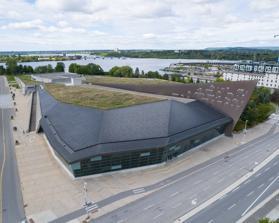
Building: Canadian War Museum
Country: Canada
Year built: 2005
War museum in Ontario, Canada Canadian War Museum Musée canadien de la guerre Exterior of the museum in 2022 Established January 1942 ; 83 years ago ( 1942-01 ) Location 1 Vimy Place, Ottawa , Ontario , Canada Coordinates 45°25′02″N 75°43′02″W / 45.41722°N 75.71722°W / 45.41722; -75.71722 Type War museum Director Caroline Dromaguet (interim) President Mark O'Niell Chairperson James Fleck Architect Moriyama & Teshima Architects & Griffiths Rankin Cook Architects Owner Canadian Museum of History Public transit access Pimisi Website www .warmuseum .ca Canadian Museum of History network Canadian Museum of History Canadian War Museum Virtual Museum of New France The Canadian War Museum (CWM) (French: Musée canadien de la guerre ) is a national museum on the country's military history in Ottawa , Ontario , Canada. The museum serves as both an educational facility on Canadian military history and a place of remembrance. The 40,860 square metres (439,800 sq ft) museum building is situated south of the Ottawa River in LeBreton Flats . The museum houses a number of exhibitions and memorials, in addition to a cafeteria, theatre, curatorial and conservation spaces, as well as storage space. The building also houses the Military History Research Centre, the museum's library and archives. The Canadian War Museum was formally established in 1942, although portions of the museum's collections originate from a military museum that operated from 1880 to 1896. The museum was operated by the Public Archives of Canada until 1967, when the National Museums of Canada Corporation was formed to manage several national institutions, including the war museum.  In the same year, the war museum was relocated from its original building to the former Public Archives of Canada building. Management of the museum was later assumed by the Canadian Museum of Civilization Corporation (later renamed the Canadian Museum of History Corporation ) in 1990. Plans to expand the museum during the mid-1990s resulted in the construction of a new building at LeBreton Flats. Designed by Moriyama & Teshima Architects and Griffiths Rankin Cook Architects, the new Canadian War Museum building was opened to the public in 2005. The museum's collection contains more than 500,000 items related to military history, including more than 13,000 works of military art . In addition to its permanent exhibition, the museum has hosted and organized a number of travelling exhibitions relating to Canadian military history. History Cartier Square Drill Hall housed the Cartier Square Military Museum from 1880 to 1896. The military museum served as the predecessor to the Canadian War Museum Background The collections of the Canadian War Museum originated from the collections of the Cartier Square Military Museum, established through a general order on 5 November 1880. Established with the intention to be a museum of national interest, the institution sought to preserve historical records and materials relating to the Canadian Militia , and any of its colonial predecessors. A proposal to establish a library operated by the museum was made in 1882, although these plans never came to fruition. As the museum continued to solicit donations for its collection the museum quickly outgrew its space in the drill hall, and appeals for a new facility were made by 1886. The museum was closed in 1896, to make room for a new shipment of Lee-Enfield rifles and space training. The militia office originally intended for the museum to be relocated, storing its collections in an old military warehouse below Parliament Hill (present location of the Bytown Museum ). In July 1901, the Department of Militia and Defence negotiated a lease to house the museum in a building in Ottawa . However, little effort was put into reopening the museum, with the department opting to not renew the building's lease in 1905. On 26 January 1907, the Militia Council was informed by Eugène Fiset , the quartermaster-general of the Canadian Militia, that there was "no interest being taken by the officers of the garrison" to reopen the museum, and recommend to not reopening it. The collection from the Cartier Square Military Museum remained at the warehouse until Dominion Archivist, Arthur Doughty , requested the transference of the items to the archives to display some of them. The militia approved the request, and transferred 105 items to the Dominion Archives between 1910 and 1919; although in doing so, the militia believed the archives had assumed responsibility for establishing any future military museum. By the 1910s, the militia began to redirect potential donors of military artifacts to the Dominion Archives. These artifacts, in addition to captured German weapons from the First World War , were exhibited for the first time in a travelling exhibition in 1916. In December 1918, the Commission on War Records and Trophies was established to distribute German war trophies and war-related materials to memorials across Canada. However, the Commission retained several pieces at the Dominion Archives with the hope they would eventually be exhibited in a national museum. In 1924, the War Trophy Building was built adjacent to the original Dominion Archives building to house the military collection. In 1935, Doughty struck a deal with General Andrew McNaughton , the Chief of General Staff , for the militia to support the establishment of the museum. A War Trophies Review Board was established between the archives and militia, charged with selecting the best items to preserve for a future museum. Establishment The Canadian War Museum was formally opened at the War Trophies Building in January 1942; initially operated by the Dominion Archives, and partially funded by the Department of National Defence . In 1958, management of the Canadian War Museum was assumed by the National Museum of Canada (predecessor to the Canadian Museum of History and the Canadian Museum of Nature ). The original Dominion Archives building housed the war museum from 1967 to 2005 The museum relocated to the original Dominion Archives building, adjacent to the War Trophies building in June 1967; after the Public Archives of Canada moved its operations to a new facility. However, the museum continued to use the War Trophies building as a storage facility. In the same year, management of the war museum was assumed by the National Museums of Canada Corporation; a crown corporation which managed several national institutions, including the war museum. In 1983 the museum relocated its storage facilities from the War Trophies building to Vimy House ; with the former building demolished to make way for the National Gallery of Canada 's new building. In 1990, the Canadian Museum of Civilization Corporation (later renamed the Canadian Museum of History Corporation) was formed through The Museum Act , and assumed management of several national museums of Canada , including the war museum. By the 1990s, museum's staff had voiced the space in the building was inadequate, with some areas of the building deemed environmentally hazardous for the exhibition of certain artifacts. In 1991, the government established the Task Force on Military History Museum Collections in Canada, whose final report called for more resources to be given to the museum, referring to its shape in the original Dominion Archives building as "embarrassing," and a "national disgrace." Although the Canadian Museum of Civilization Corporation invested C$ 1.7 million for new exhibit designs as a result of the report; funds remained limited for expansion, with the federal government implementing a number of austerity measures during the mid-1990s. A museum supporter's group, the "Friends of the Canadian War Museum" was established in 1995 to assist the museum in fundraising efforts. Exterior of Vimy House . From 1983 to 2004, items from the museum's collection that were not on display were stored at Vimy House. Between 1996 and 1997, the museum considered opening a large Holocaust exhibition within the museum. In addition to the exhibition, the architectural expansion plans released in November 1997 included enhanced exhibit spaces, a theatre, and a memorial chamber. However, the proposed exhibit was opposed by Canadian veterans, who felt a sense of neglect by the museum, and believed an exhibition on the Holocaust would further marginalize them; in addition to some historians who believed the museum was an inappropriate space for such an exhibition. Following events commemorating the 50th anniversary of the end of the Second World War passed, public debate over the museum's future intensified; with the Senate Subcommittee on Veterans Affairs convening a hearing in February 1998 to determine the future of the exhibition and the museum itself. Following the Senate Subcommittee hearings, the chair of the Canadian Museum of Civilization Corporation, Adrienne Clarkson announced the museum would abandon its plans for a Holocaust exhibition, although proceed with its plans to expand the museum. Barney Danson was appointed to the board of trustees and the war museum advisory committee in 1998. This led to an increase in the museum's research capacity and towards the establishment of the Centre of Military History. Danson later secured for the museum the acquisition of property near CFB Rockcliffe . 21st century In March 2000, the Government of Canada formally announced plans to build a new museum building at CFB Rockcliffe. However, in 2001, Canadian Prime Minister Jean Chrétien intervened to have the proposed location changed to LeBreton Flats , a formerly industrial area of the city. LeBreton Flats was initially rejected as a site for the new museum building during the planning stages of the project as the site was contaminated. However, Chrétien proposed to decontaminate the site, with the museum serving as the centrepiece for the area's revitalization efforts. In 2001, a design submitted by Moriyama & Teshima Architects and Griffiths Rankin Cook Architects was selected for the design of the new building. Groundbreaking for the new building took place in November 2002, followed by a major decontamination effort of the property by the National Capital Commission . Construction for the new museum building in May 2004 By 2004 the museum began to move its larger artifacts from its exhibits, as well as its storage facility into the new building. By the end of 2004, the museum closed its storage facility in Vimy House and closed its facility in the original Dominion Archives building in January 2005. The new building was opened on 8 May 2005, coinciding with the 60th anniversary of Victory in Europe day. On the same day the new building was opened to the public, Canada Post issued a 50¢ stamp to commemorate the opening of the new museum. The total cost to build a new building for the museum, and the exhibitions was approximately C$135 million. Shortly after its opening of the new building, the museum became the centre of controversy over its interpretation of the Combined Bomber Offensive during World War II, in which some 20,000 Canadians participated. Much of the controversy stemmed from two assertions made on a museum label , that the bombing offensive was largely ineffective until later in the war, and that its morality and value of strategic bombings remained contested. Complaints from Canadian veterans prompted another Senate Subcommittee to be launched. Museum staff eventually removed the offending museum label, replacing it with another label with text three times in length that "glossed over the salient facts;" although the offending images remained. Site Aerial view of the museum's green roof , with the Ottawa River and Capital Pathway adjacent to the building. The 7.5 hectares (19 acres) property is situated within LeBreton Flats, a neighbourhood within Ottawa, the capital city of Canada. The property is situated southwest of Parliament Hill and the National War Memorial . The property is bounded by roadways to the east and south, by the Capital Pathway , and the southern banks of the Ottawa River to the west and north. Water from the Ottawa River is drawn into the building for mechanical cooling, and ground irrigation of the larger property. Directly south of the museum building is an urban park called The Commons , used for various events hosted by the museum. A wheelchair accessible pathway built around the building's green roof connects The Commons with the parkland to the north of the museum. Building The 440,000-square-metre-building (4,700,000 sq ft) was designed by Moriyama & Teshima Architects & Griffiths Rankin Cook Architects; with Raymond Moriyama and Alex Rankin as the principal architect. Stantec was contracted as the civil engineering consultant, whereas PCL Construction was contracted as the project's construction manager . The cost to construct the building was approximately C$96 million. Concrete and glass facade at the north entrance to the museum Regeneration served as the primary theme for the architectural design team of the building, with the design intended to showcase war's impact on nature; and nature's ability to regrow and "regenerate" from war. Tilted and jagged planes, along with roughhewn materials are used throughout the building in a form of "controlled imperfection", intended to create the impression of trauma and disequilibrium. The building's massing largely remains low to the ground, with only the building's eastern portions only rising high above. A significant portion of the building is made out of concrete, with 36,000 cubic metres (47,086 cu yd) of cast-in-place concrete used throughout the building; in addition to 3,750 tonnes of reinforced steel. Many of the exterior and interior walls of the building are placed on a variety of angles, from 90 degrees to 31 degrees, with eight different angles in all used throughout the building. Exterior Exterior of the Canadian War Museum from the north With regeneration being the primary theme of the architectural design, the external lines of the building were designed to evoke the "devastations of war," with the building appearing to emerge from a "scarred landscape". The angular building was designed to appear as if it was "emerging from the Ottawa River. The highest point of the building rises 24 metres (79 ft) off the ground, and faces towards the Canadian Parliament Buildings , and Peace Tower . A 20,500 square metres (221,000 sq ft) self-seeding green roof, which connects to the surrounding parkland and riverfront, is also situated on the rooftop of the building. The green roof was incorporated into the museum building in order to reflect the building's larger theme of regeneration; with the green rooftop intended to appear as nature fusing with ruins, showcasing the process of regeneration. The green roof also provides the building with some sustainability benefits; being an economical and efficient solution for stormwater management in the area, providing energy savings, and providing air pollution remediation. The roof was designed to mimic the urban development of the area, with the western portions of the rooftop closer to the rural areas of Ottawa designed to blend in with the surrounding parkland, while the eastern portion closer to downtown Ottawa features sloped concrete slopes that provide visitors with a view into the museum from the rooftop. Southeastern glass façade the building. Windows along the protrusion are arranged to spell "lest we forget/ n'oublions jamais in Morse code . Nearly the entire southeastern façade of the building is covered in glass, providing people outside the museum a view of some of its items on display in the LeBreton Gallery, an open-storage exhibition space in the building. Near the top of the building's walls are a series of small windows that spell out "lest we forget/ n'oublions jamais " in Morse code . The exposed concrete board-form exterior is fitted with cast-in-place insulated concrete wall panels. Conversely, the entrance of the building is fitted with aluminum frames; with the canted curtain wall facing Parliament Hill. Panorama of the concrete façade on the southern exterior of the building from Vimy Place Interior An angled concrete wall line a hallway leading to the museum's exhibition space. The interior walls of the building are primarily made out of concrete that incorporates up to 15 per cent recycled fly ash , making the walls of the building a large energy-conserving mass. The walls are designed to emerge sharply from the ground, in an unusual fashion; whereas the floors were designed with slight slopes within them. Together, these design features are intended to evoke the feeling of instability with the museum's visitors. All the galleries within the building include ramps and slopes, making all exhibits in the museum wheelchair accessible. Exterior façade of Memorial Hall from the museum's lobby. Concrete is a major material used in the museum's lobby; with post-tensioned concrete beams extending throughout the foyer, in addition to 596 tonnes of exposed structural steel. One side of the lobby's walls is textured and patterned like rough-hewn wooden planks, whereas the other side is patterned to resemble large blocks of quarried stone. In addition to concrete, copper that was originally used on the roof of the Library of Parliament is used on the walls of the museum lobby and the LeBreton Gallery. However, most of the building's interior space remains austere, to provide visitors with a solemn space for reflection. A 7-metre-high (23 ft) audio-visual presentation of what is contained inside the exhibits is situated at the access point from the main foyer to the exhibition areas. Other educational facilities within the building include the Military History Resource Centre, a museum library and archive; and the 236-seat Barney Danson Theatre. The war museum's theatre is named in honour of Barney Danson, in recognition of his efforts in supporting the Canadian War Museum. The building also includes a dedicated group entrance; and a sunlit cafeteria along the riverfront portion of the building, with a seasonal terrace; dedicated climate-controlled vaults; and laboratories for on-site repairs of artifacts. Including all areas of the museum, the total gross floor area of the museum building is 40,860 square metres (439,800 sq ft). Exhibitions The Canadian War Museum functions as a history museum, and as a "palace of memory". As a result, many of the museum's permanent exhibitions function as both educational exhibits, and as a memorial. Permanent exhibitions at the museum include the Canadian Experience Galleries , Memorial Hall , Regeneration Hall , and the Royal Canadian Legion Hall of Honour . The Canadian Experience Galleries are a series of four Canadian military history galleries arranged chronologically. Memorial Hall is the only exhibition that is free to the public, with Memorial Hall being accessible through the lobby. Regeneration Hall is one of several permanent exhibitions at the museum The permanent exhibitions at the museum were designed by Haley Sharpe Design, based in Leicester , UK, and Origin Studios, based in Ottawa. The design team, together with museum historians, crafted its exhibits in which the themes of brutality, geography, politics, and survival are woven throughout most of the exhibitions in the museum. The museum permanent exhibitions are divided into seven zones, and further subdivided into 25 themed clusters. Graphic interpretive information is spread throughout the exhibits in order to convey textual and visual information to visitors. Exhibition design teams worked in conjunction with the architectural team for the new museum building, providing the exhibition design team with greater influence in how the exhibitions were arranged, positioned, and shaped; a degree of architectural influence not available to exhibition design teams working to fit exhibits in a pre-existing space. The exhibit structures, like the building itself, is angular and trapezoidal, reflecting the museum's theme of regeneration, in addition to enhancing the themes of the exhibits. The exhibition areas in the museum feature austere lines of galvanized steel, concrete, wood, and other hard surfaces with strong, and deep colours. The exhibition areas' design was intended to provide visitors with "little comfort or respite," with the "fragmented structure of the exhibits," intended to the story of war. Although angular lines are prevalent throughout the design of the building and exhibitions, coloured curved structures are strategically placed throughout the galleries, acting as a counterpoint to the angular design of the building. In addition to permanent exhibitions, the museum also organizes and hosts special and travelling exhibitions. Canadian Experience galleries A life-sized trench diorama in the South African and the First World War gallery. The Canadian Experience galleries are a collection of four galleries that take up 5,028 square metres (54,120 sq ft) of space. The four galleries document the military history of Canada , with the four galleries being Early Wars in Canada , South African and the First World War , Second World War , and From the Cold War to the Present . Although some galleries are centred around individual conflicts, events involving Canadians serve as the focus for the galleries, with other events during these conflicts only being briefly addressed. The galleries were intended to "enhance the human experiences of war," documenting moments in Canadian military history that helped shape the country; with many of the exhibits drawing links to the events with larger themes of nationhood and national identity. Many of the exhibits were designed to simulate the "collective perspective" of Canadian service members, and Canadians in the homefront to a lesser extent. The galleries are themed after four "intertwined principles," geography, brutality, politics, and survival; with each principle serving as the leading theme for a gallery. Visitors are introduced to these principles before entering the galleries, with conceptual phrases relating to these principles printed on the walls of the rotunda outside the entrance of the Canadian Experience galleries. An exhibit on the Seven Years' War in the Early Wars in Canada gallery The Early Wars in Canada gallery explores First Nations conflicts, as well as conflicts in New France and British North America , and post- confederated Canada in the 19th century. Many of the exhibits showcase how early conflicts in Canada were shaped by geography, and centred around lakes, streams, and rivers. Conflicts covered in this exhibit include the Beaver Wars , Anglo-French conflicts to the Seven Years' War , the American Revolutionary War , War of 1812 , and the North-West Rebellion . The South African and the First World War gallery explores Canadian participation in the Second Boer War and the First World War. The South African and the First World War gallery is styled to resemble Canada during Queen Victoria 's diamond jubilee in 1897; intended to mimic the imperialistic fervour that existed during that period. In 2015, the museum opened a new portion of the gallery on the homefront during the First World War, highlighting the Conscription Crisis of 1917 , the suffragette movement , and stories from individuals during the war. Exhibits of the homefront in the Second World War gallery The Second World War gallery explores the causes of the Second World War , as well as Canada's participation during the conflict. Most of the Second World War exhibit focuses on Canada's role in the Battle of the Atlantic , the British Commonwealth Air Training Plan , the European theatre , the homefront and the internment of Japanese Canadians . Small portions of the exhibit are also dedicated to Canadian participation in the Asian and Pacific theatre , and the Holocaust. Objects from the museum's collection exhibited in the Second World War portion of the Canadian Experience galleries includes a Mercedes-Benz 770 K previously owned by Adolf Hitler , entitled Hitler's Car: A Symbol of Evil at the exhibit. The museum acquired the Mercedes Benz 770K in 1970, under the assumption that the car formerly belonged to Hermann Göring ; although a research report published in 1982 revealed that the vehicle belonged to Hitler. The gallery also houses an M4 Sherman tank named Forceful III , and is dedicated to the members of the Governor General's Foot Guards killed during the Second World War. A memorial plaque to Captain Thomas G. Fuller of the Royal Canadian Naval Volunteer Reserve is also present in the gallery. Artifacts on display in the From the Cold War to the Present gallery The final gallery, From the Cold War to the Present , explored Canada's role during the Cold War , and the threat of nuclear war in the public eye. In 2017, the concluding portion of the fourth gallery was updated to include post-Cold War conflicts involving members of the Canadian Armed Forces . The final portion of the gallery was designed to confront visitors with the problematic nature of warfare; and features an interactive space for visitors to leave their own reflections on war, peace, and remembrance. LeBreton Gallery Military vehicles and equipment on display at the LeBreton Gallery The LeBreton Gallery: The Military Technology Collection is an open-space gallery housing several items of military equipment used by Canadians, or other military forces. Situated along the eastern portion of the museum, its eastern walls are made of glass, allowing natural sunlight to illuminate the gallery. Equipment is organized into several sections, land, air, sea, field artillery, armoured fighting vehicles, cannon or mortar, and tanks. Most of the equipment in the gallery has been restored and cleaned, arranged and organized with museum labels which provide details on the equipment. The museum labels accompanying the pieces are focused primarily on the technical aspects of the equipment. The equipment housed in LeBreton Gallery is among the largest items in the museum's collections and includes a McDonnell CF-101 Voodoo , 19th-century artillery pieces, tanks, and other military vehicles. The majority of the lighter wheeled and tracked transport vehicles on display date back to the Second World War or the Cold War era. Memorial Hall The interior of Memorial Hall. Its walls are made out of smooth concrete, and are arranged in a grid resembling First World War headstones Situated within the lobby of the museum, Memorial Hall serves as a place for sombre reflection and remembrance. The exhibit's access point is angled upwards; with its doorway designed to provide an illusion of narrowness. The walls surrounding the access point are cladded in copper and are illuminated only by light fixtures installed in the floor, and a light mounted on the ceiling. The portion of the museum where Memorial Hall is situated is also aligned on an axis with the Peace Tower of the Canadian Parliament Buildings. Conversely, the walls inside Memorial Hall are made out of smooth concrete, with only a grid pattern resembling the headstones used for Canadian First World War soldiers etched into the walls. The exhibit is illuminated by a skylight which extends beyond from the building's rooftop; while a glass-enclosed pool of water sits on the south side of Memorial Hall. The design of the exhibit was intended to provide visitors with the feeling of weightlessness. The exhibit contains a single artifact, the original headstone for the soldier eventually reburied at the Canadian Tomb of the Unknown Soldier . The hall was designed so that sunlight that passes through the hall's only window illuminates directly onto the headstone once a year, on 11 November at precisely 11 am, the time that the armistice that ended the First World War went into effect. Regeneration Hall Regeneration Hall is an exhibition located at the highest point of the museum building serving as a "physical representation of hope for a better tomorrow". The walls of Regeneration Hall are angled in a manner similar to the buildings on Parliament Hill, with the Peace Tower visible through the eastern glass façade of the exhibition. The exhibition holds several artworks, including the original models for the Canadian National Vimy Memorial , and the painting Sacrifice by Charles Sims . Royal Canadian Legion Hall of Honour The Royal Canadian Legion Hall of Honour exhibit, with the original plaster design for the National War Memorial The Royal Canadian Legion Hall of Honour is a 200 square metres (2,200 sq ft) oval-shaped exhibit which explores how Canadian military history has been commemorated and honoured throughout recorded history. The original plaster model that was submitted and later chosen in the National War Memorial design competition is exhibited in the centre of the Hall of Honour. Floor-to-ceiling display cases containing certificates of service, letters, medals, models, paintings, photographs, rolls of honour, scrapbooks, and souvenirs are situated along the walls of the exhibit. The exhibits are displayed chronologically and include items relating to First Nations, New France, British North America, and confederated Canada. However, the majority of the displays are dedicated to exhibiting items from the 20th century. Items in these displays, along with the individual stories corresponding to each chronological period are exhibited in an attempt to convey the various forms of commemorating the war dead throughout Canadian history. Collection Canadian military medals from the museum's collection on display As of 2015, the museum's collection includes over 500,000 pieces. The collection includes correspondences, documents, equipment, maps, medals, military art , military vehicles, and military uniforms. On average, the museum receives 700 offers for donations a year, including individual items or large collections; although, the museum only accepts 100 to 150 of these offers annually. However, Canadian service medals and medals of valour are accepted by the museum unconditionally, as an "act of honouring". Approximately 2,000 artworks and photographs from the museum's collection are used throughout the museum exhibits; although 500 of these images are enlarged versions of originals. Items from the museum's collection are either displayed in the museum's exhibits, on tour with travelling exhibitions, loaned out to other institutions, or housed in the museum storage area. From 1967 to 2004, items not on display were stored in off-site facilities; with the Dominion Archives' Trophy Building used as storage from 1967 to 1983, and Vimy House used as storage from 1983 to 2004. During the 20th century, archival materials belonging to the war museum were also held in a warehouse in ByWard Market . In 2004, the museum ceased operating these off-site storage facilities, after it relocated items held there to a new storage space within the new museum building. Storage units in the museum's collections vault. The vault holds items from the museum's collection not on display in its exhibits or on loan. The museum's collection originated from the artifacts and archival materials originally held at Cartier Square Military Museum in 1880; including an assortment of weapons; a bell from HMS Neptune , the flagship for Admiral Charles Saunders during the 1759 siege of Quebec ; and the colours for the Royal Highland Emigrants , and various units from the War of 1812. The collection grew in size during the First World War, with materials from the war transported back to Canada. Following the end of World War II in Europe , the museum dispatched its first collections acquisition team to the Netherlands and Allied-occupied Germany to acquire a large number of German military equipment. During the Cold War, the museum's collection continued to expand with the Canadian Armed Forces transferring its obsolete equipment, as well as examples of enemy equipment to the museum. During the 1990s, the museum also began to acquire a number of materials as gifts from several post-Soviet states . In 1994, the museum's collection held approximately 6,550 posters; with 3,770 posters originating from Canada, 692 from the United Kingdom, 612 from the United States, and the remaining from a variety of countries in Europe, and Australia. In 2019, 39 of the 99 original Victoria Crosses that were awarded to Canadians are held in the collections of the Canadian War Museum. [ note 1 ] War art Further information: Canadian official war artists As of 2015, the museum's Beaverbrook Collection of War Art contained over 13,000 pieces of military art. The majority of the war artworks in the collection are on paper, although these works are less often used in museum exhibits than their on canvas counterparts. The museum has been invested in several Canadian war art programs since 1971, after the National Gallery of Canada handed over management of the Canadian War Memorial Fund, and over 5,000 works from its Canadian War Records Collections to the war museum; including all of its war art from the Second World War. The museum's military art collection takes its name from Max Aitken, 1st Baron Beaverbrook , who established the art collection that later became the Canadian War Records. Although the museum's war art collection included over 13,000 works, only 64 of these pieces depicted a dead body as of 2017. Military art from the museum's collection on display The museum's collection of war art includes over 400 works by Alex Colville . Other artists featured in the collection include Caroline Armington , Alfred Bastien , Charles Comfort , Alma Duncan , Colin Gill , Bobs Cogill Haworth , Robert Stewart Hyndman , Richard Jack , Frank Johnston , Manly E. MacDonald , Pegi Nicol MacLeod , Mabel May , Jack Nichols , Charles Sims, and Frederick Varley . The collection also includes several models and statues, including the plaster model by Vernon March that was later selected as the design for the National War Memorial. The museum's collection also includes the original scale plaster models by Walter Seymour Allward for the Canadian National Vimy Memorial. From 1937 to 2000, the models were held in storage, before they were exhibited in an exhibition in 2000. The models are now used in the Regeneration Hall exhibition. Major travelling exhibitions of war art organized by the Canadian War Museum include A Terrible Beauty: The Art of Canada at War (1977), curated by the Canadian War Museum and Heather Robertson; and Canvas of War: Masterpieces from the Canadian War Museum , which toured Canada between 1999 and 2004 and was seen by nearly half a million visitors. In 2007, the Canadian War Museum highlighted contemporary women's perspectives on war in the exhibitions War Brides: Portraits of an Era (an installation by Calgary artist Bev Tosh) and Stitches in Time (the work of London, Ontario artist Johnnene Maddison). Selected works Over the Top, Neuville-Vitasse , by Alfred Bastien , 1918 School of Gunnery, Beamsville , by Frank Johnston , 1918 Women Making Shells , by Mabel May , 1918 A Stream Bed at Labergement Jura Forest , by Alfred Munnings , 1918 Gas Chambers at Seaford by Frederick Varley , 1918 Sacrifice , by Charles Sims , 1917–1919 His Majesty's Canadian Ship Prince Henry in Corsica , by Alex Colville , 1944 Untitled , Pegi Nicol MacLeod , 1944 Library and archives The Military History Research Centre is a facility in the museum that houses the Hartland Molson Library Collection, and the George Metcalf Archival Collection. The Hartland Molson Library Collection serves as the museum's reference collection on Canadian military history, materials, and rare books ; whereas George Metcalf Archival Collection serves as an archive for blueprints, daguerreotypes , films, journals, logbooks, maps, photographs, scrapbooks, and tapes. The research centre includes a general reading area that overlooks the adjacent river, and a specialized reading room for more fragile materials. Depiction of the Canadian Corps ' advance during the Battle of Vimy Ridge ; drawn by the Historical Section of the General Staff, 1917. The map is one of a number of cartographical materials held in the museum's archives. Although the War Trophies Review Board initially planned for the museum to include an archive, the museum did little archival work until 1967. The archiving of war-related documents was primarily undertaken by the Public Archives of Canada up until that point; although the Public Archives voluntarily turned over war materials sent to the archives to the war museum. After the closure of the Public Archive's history museum in 1967, materials and documents from the museum were split between the National Museum of Man (now the Canadian Museum of History), and the Canadian War Museum. As a result of the closure of the Public Archive's history museum, the Public Archives began to regularly transfer archival documents to the war museum. In 1982, the museum's archival collection was reorganized into several categories, souvenirs, museum, manuscripts, maps, plans and blueprints, and Canadian War Museum records. The Military History Research Centre's oral history archive contained nearly 400 interviews in 2007. The oral history collection was started by the museum in 1999. The program devised topic lists to guide interviews toward certain areas of interest; although the framing of the topics is designed to allow for in-depth conversation, one free of bias. Interviews were either conducted by the museum's research team, or ex-military officers and averaged 90 minutes in length. Subjects of interviews include service members who served in the Second World War, United Nations Emergency Force , Canadian Forces Europe , Yugoslav Wars , and the War in Afghanistan . Specific subjects interviewed include Airborne Intercept Navigators in NATO and NORAD , deputy commanders of NORAD , and all former Canadian commanders of STANAVFORLANT . In 2000, the museum's photographic archives contained over 600 photograph collections or fonds; holding more than 17,000 individual photographs, and more than 250 photo albums. The collection was largely obtained through private sources, most of whom had taken the photo as participants in these conflicts. See also Lest We Forget Project List of military museums List of museums in Ottawa National museums of Canada National War Memorial (Canada) Organization of Military Museums of Canada Victor Suthren , former director general of the museum Notes